Clay County Courthouse (North Carolina)

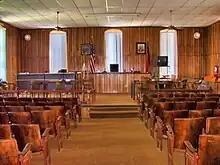
The courtroom in 2007 before the historic courthouse was renovated

Captain J.S. Anderson was awarded the contract. Bricks were made in Hayesville and nearby Murphy for the building. Construction was completed on November 5, 1889, at a cost of $7,799.50. The building featured high ceilings to cool it in the summer and walls two feet thick. The ground floor was composed of offices, each with a fireplace for heat. One courtroom with about 130 seats was on the second level and served both district and superior courts. Cuspidors were located throughout the building.